William Moats Farm

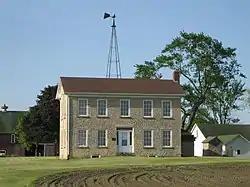
The house at the William Moats Farm in rural Ogle County.

The William Moats Farm, near Ashton, Illinois, United States, is listed on the National Register of Historic Places. Located in Ogle County, Illinois, the farm is the only National Register listing in or around Ashton.